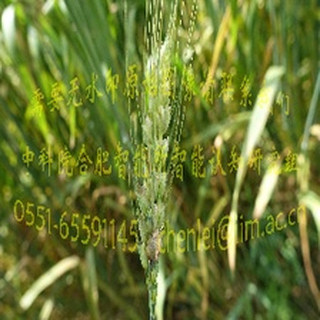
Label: wheat_fusarium_head_blight